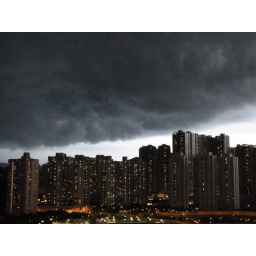
This storm rolled in out of nowhere. From blue skies to thick black clouds in less than 20 minutes